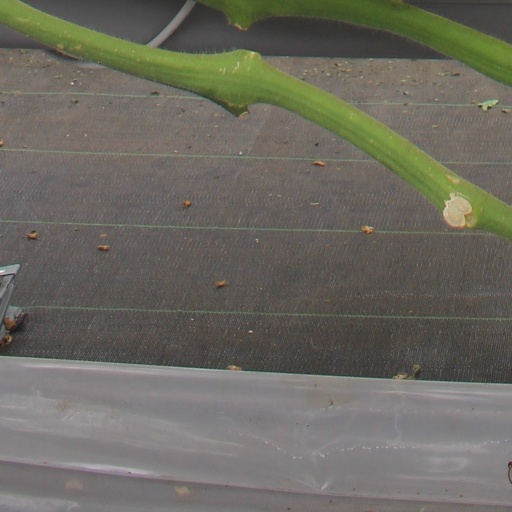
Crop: tomato